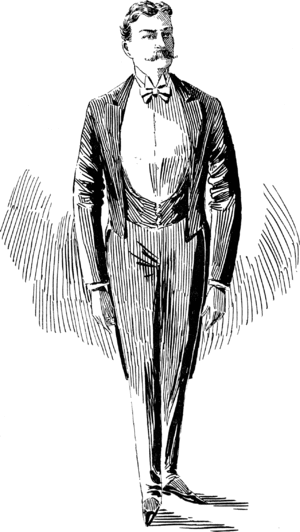
La mode masculine, plus précisément la mode vestimentaire, désigne la manière de se vêtir des hommes, conformément au goût d’une époque dans une région donnée. C’est un phénomène impliquant le collectif via la société, le regard qu’elle renvoie, les codes qu’elle impose et le goût individuel.
La mode en 1900 ou mode de la Belle Époque se caractérise, dans la silhouette féminine, par un goût pour les lignes souples, les courbes, les volutes et les dentelles, dans l'esprit direct de l'Art nouveau, tandis que la silhouette masculine reste très sobre, très sombre et mince, comme tout au long du XIXᵉ siècle. Cette période de prospérité et de relative insouciance donne lieu à une mode qui oscille entre luxe abondant et désir de légèreté.